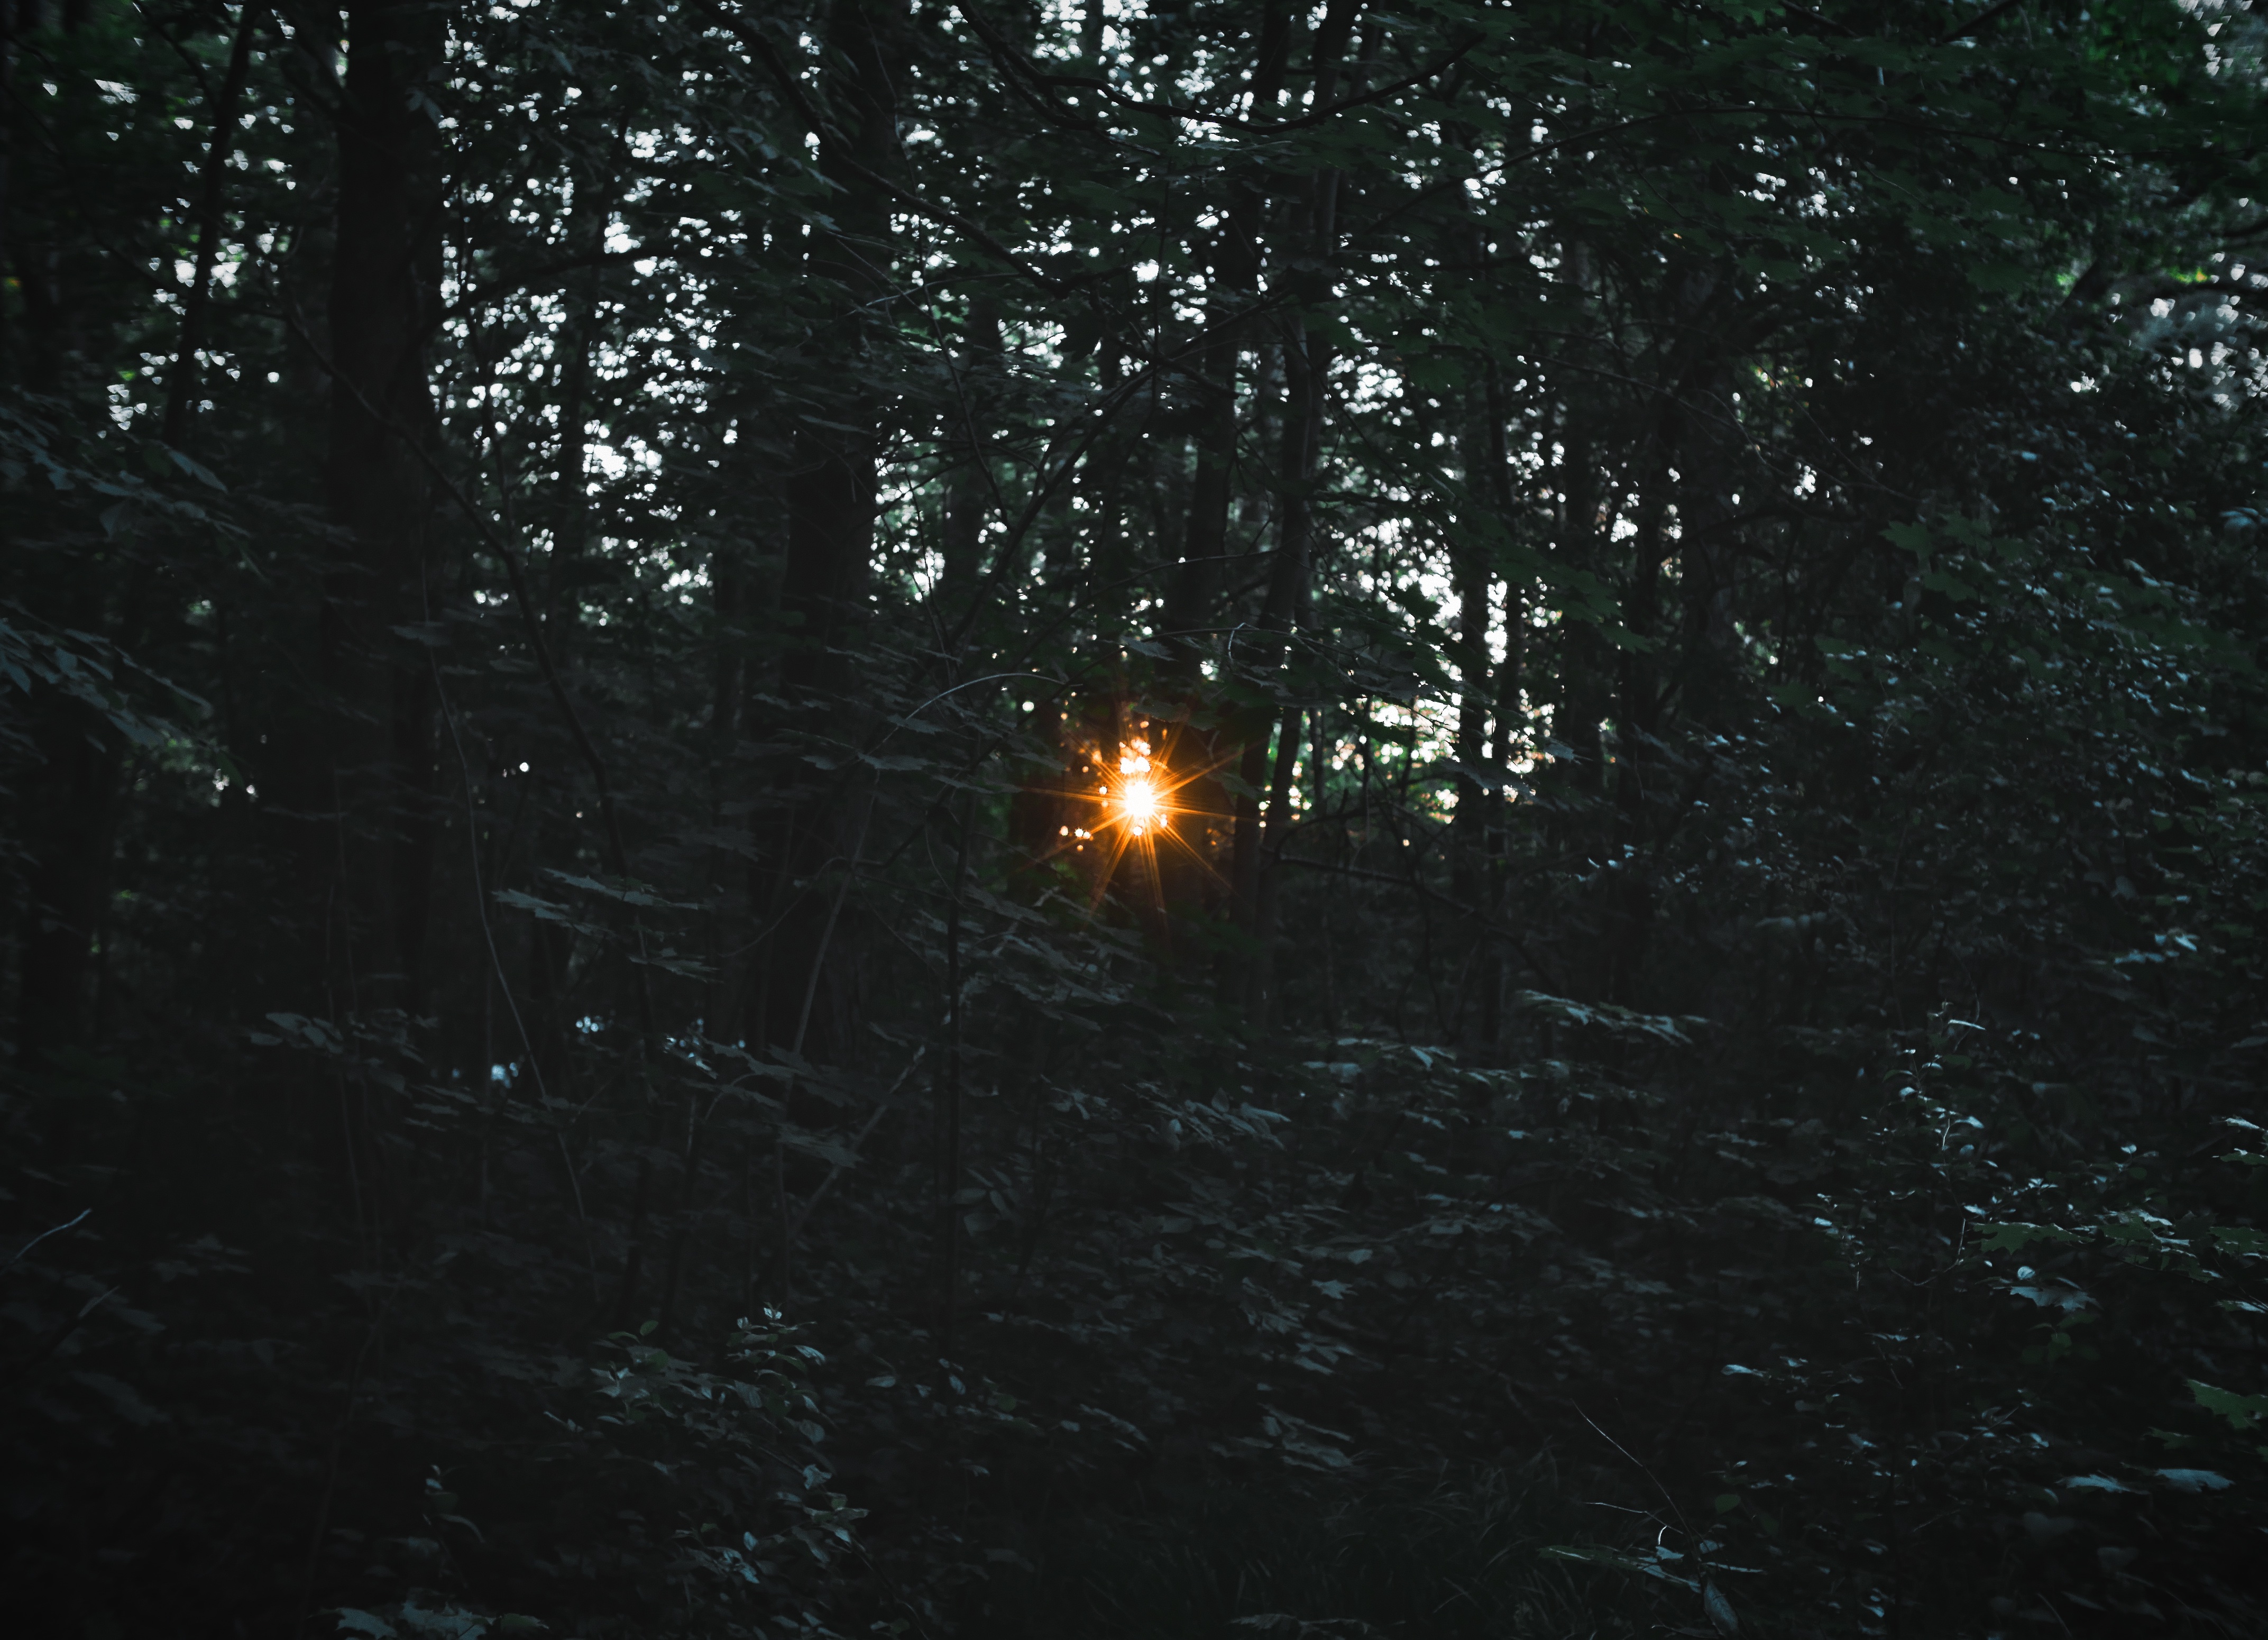
tree, nature, forest, light, night, sunlight, insect, weather, darkness, invertebrate, habitat, screenshot